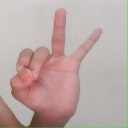
अक्षर: ण